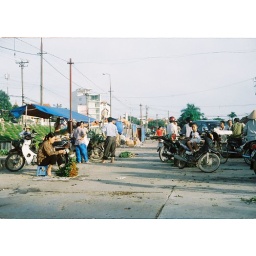
a boy is seating in a bike waiting his mom to finish selling flowers before coming home. hanoi, vietnam